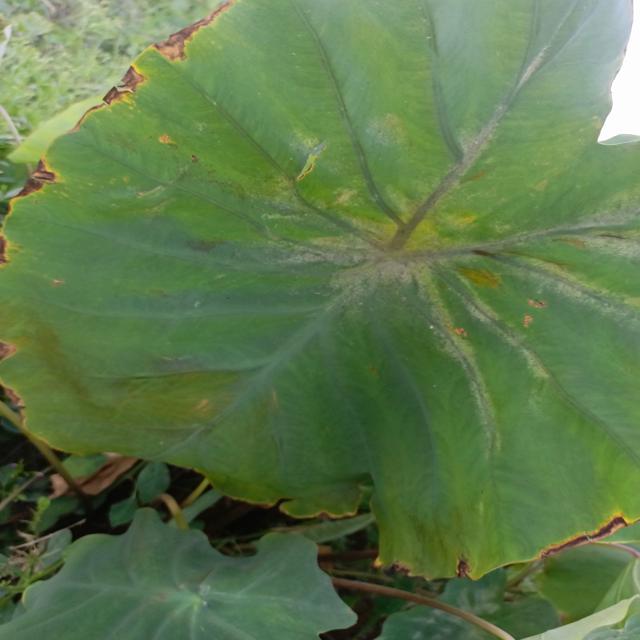
Label: Mid_Blight